UEFA Euro 2008 final

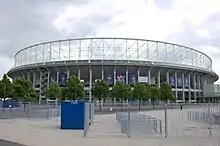
The Ernst-Happel-Stadion in Vienna hosted the final.

The UEFA Euro 2008 final was the final match of UEFA Euro 2008, the thirteenth edition of the European Championship, UEFA's competition for national football teams. The match was played at the Ernst-Happel-Stadion in Vienna, Austria, on 29 June 2008, and was contested between Germany and Spain.